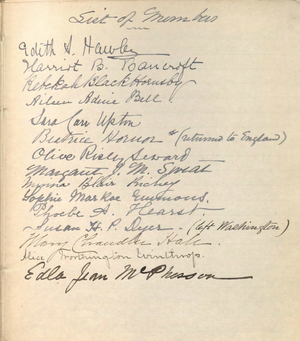
Margaret Jane Mussey Sweat est une autrice et poétesse américaine, réformatrice de Portland, dans le Maine. Elle est connue pour avoir écrit le premier roman américain lesbien, Ethel's love life